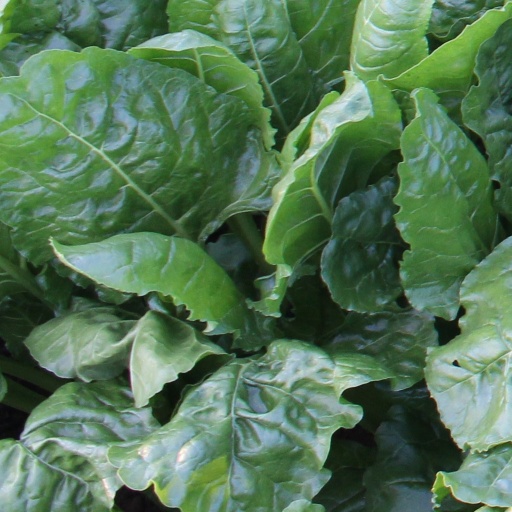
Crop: sugar beet